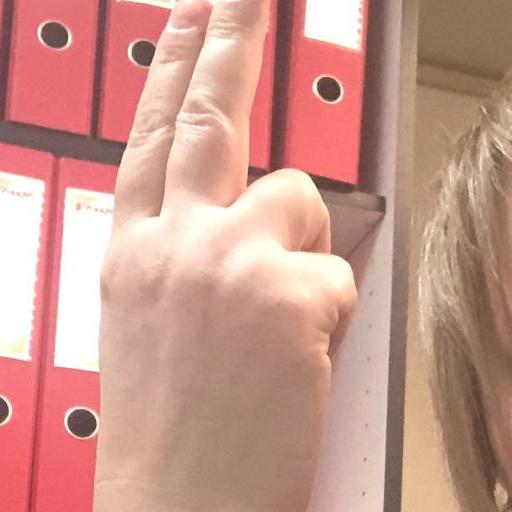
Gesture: two_up_inverted